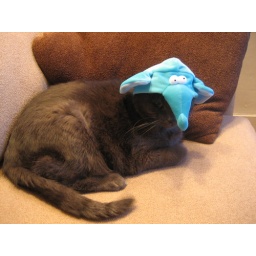
from under the elephant hat